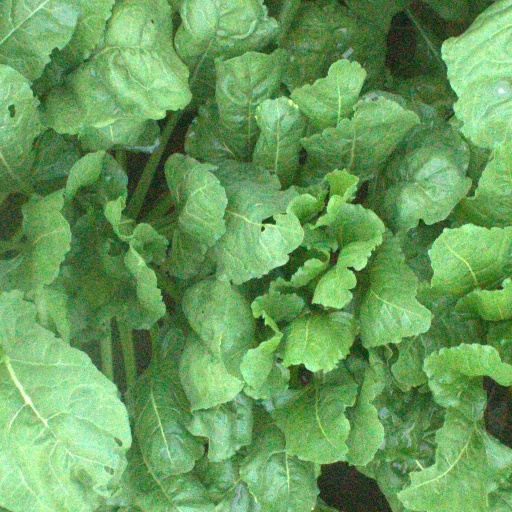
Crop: sugar beet